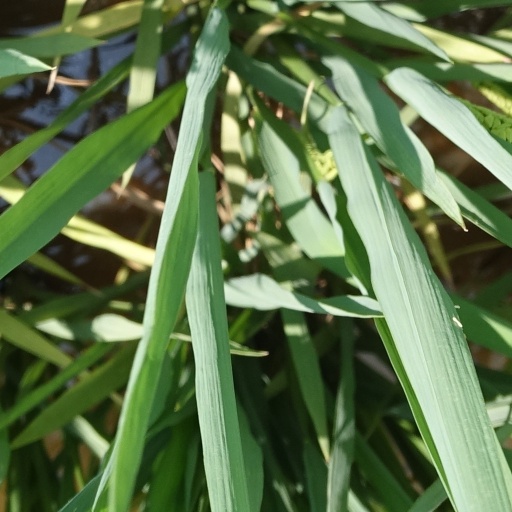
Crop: rice